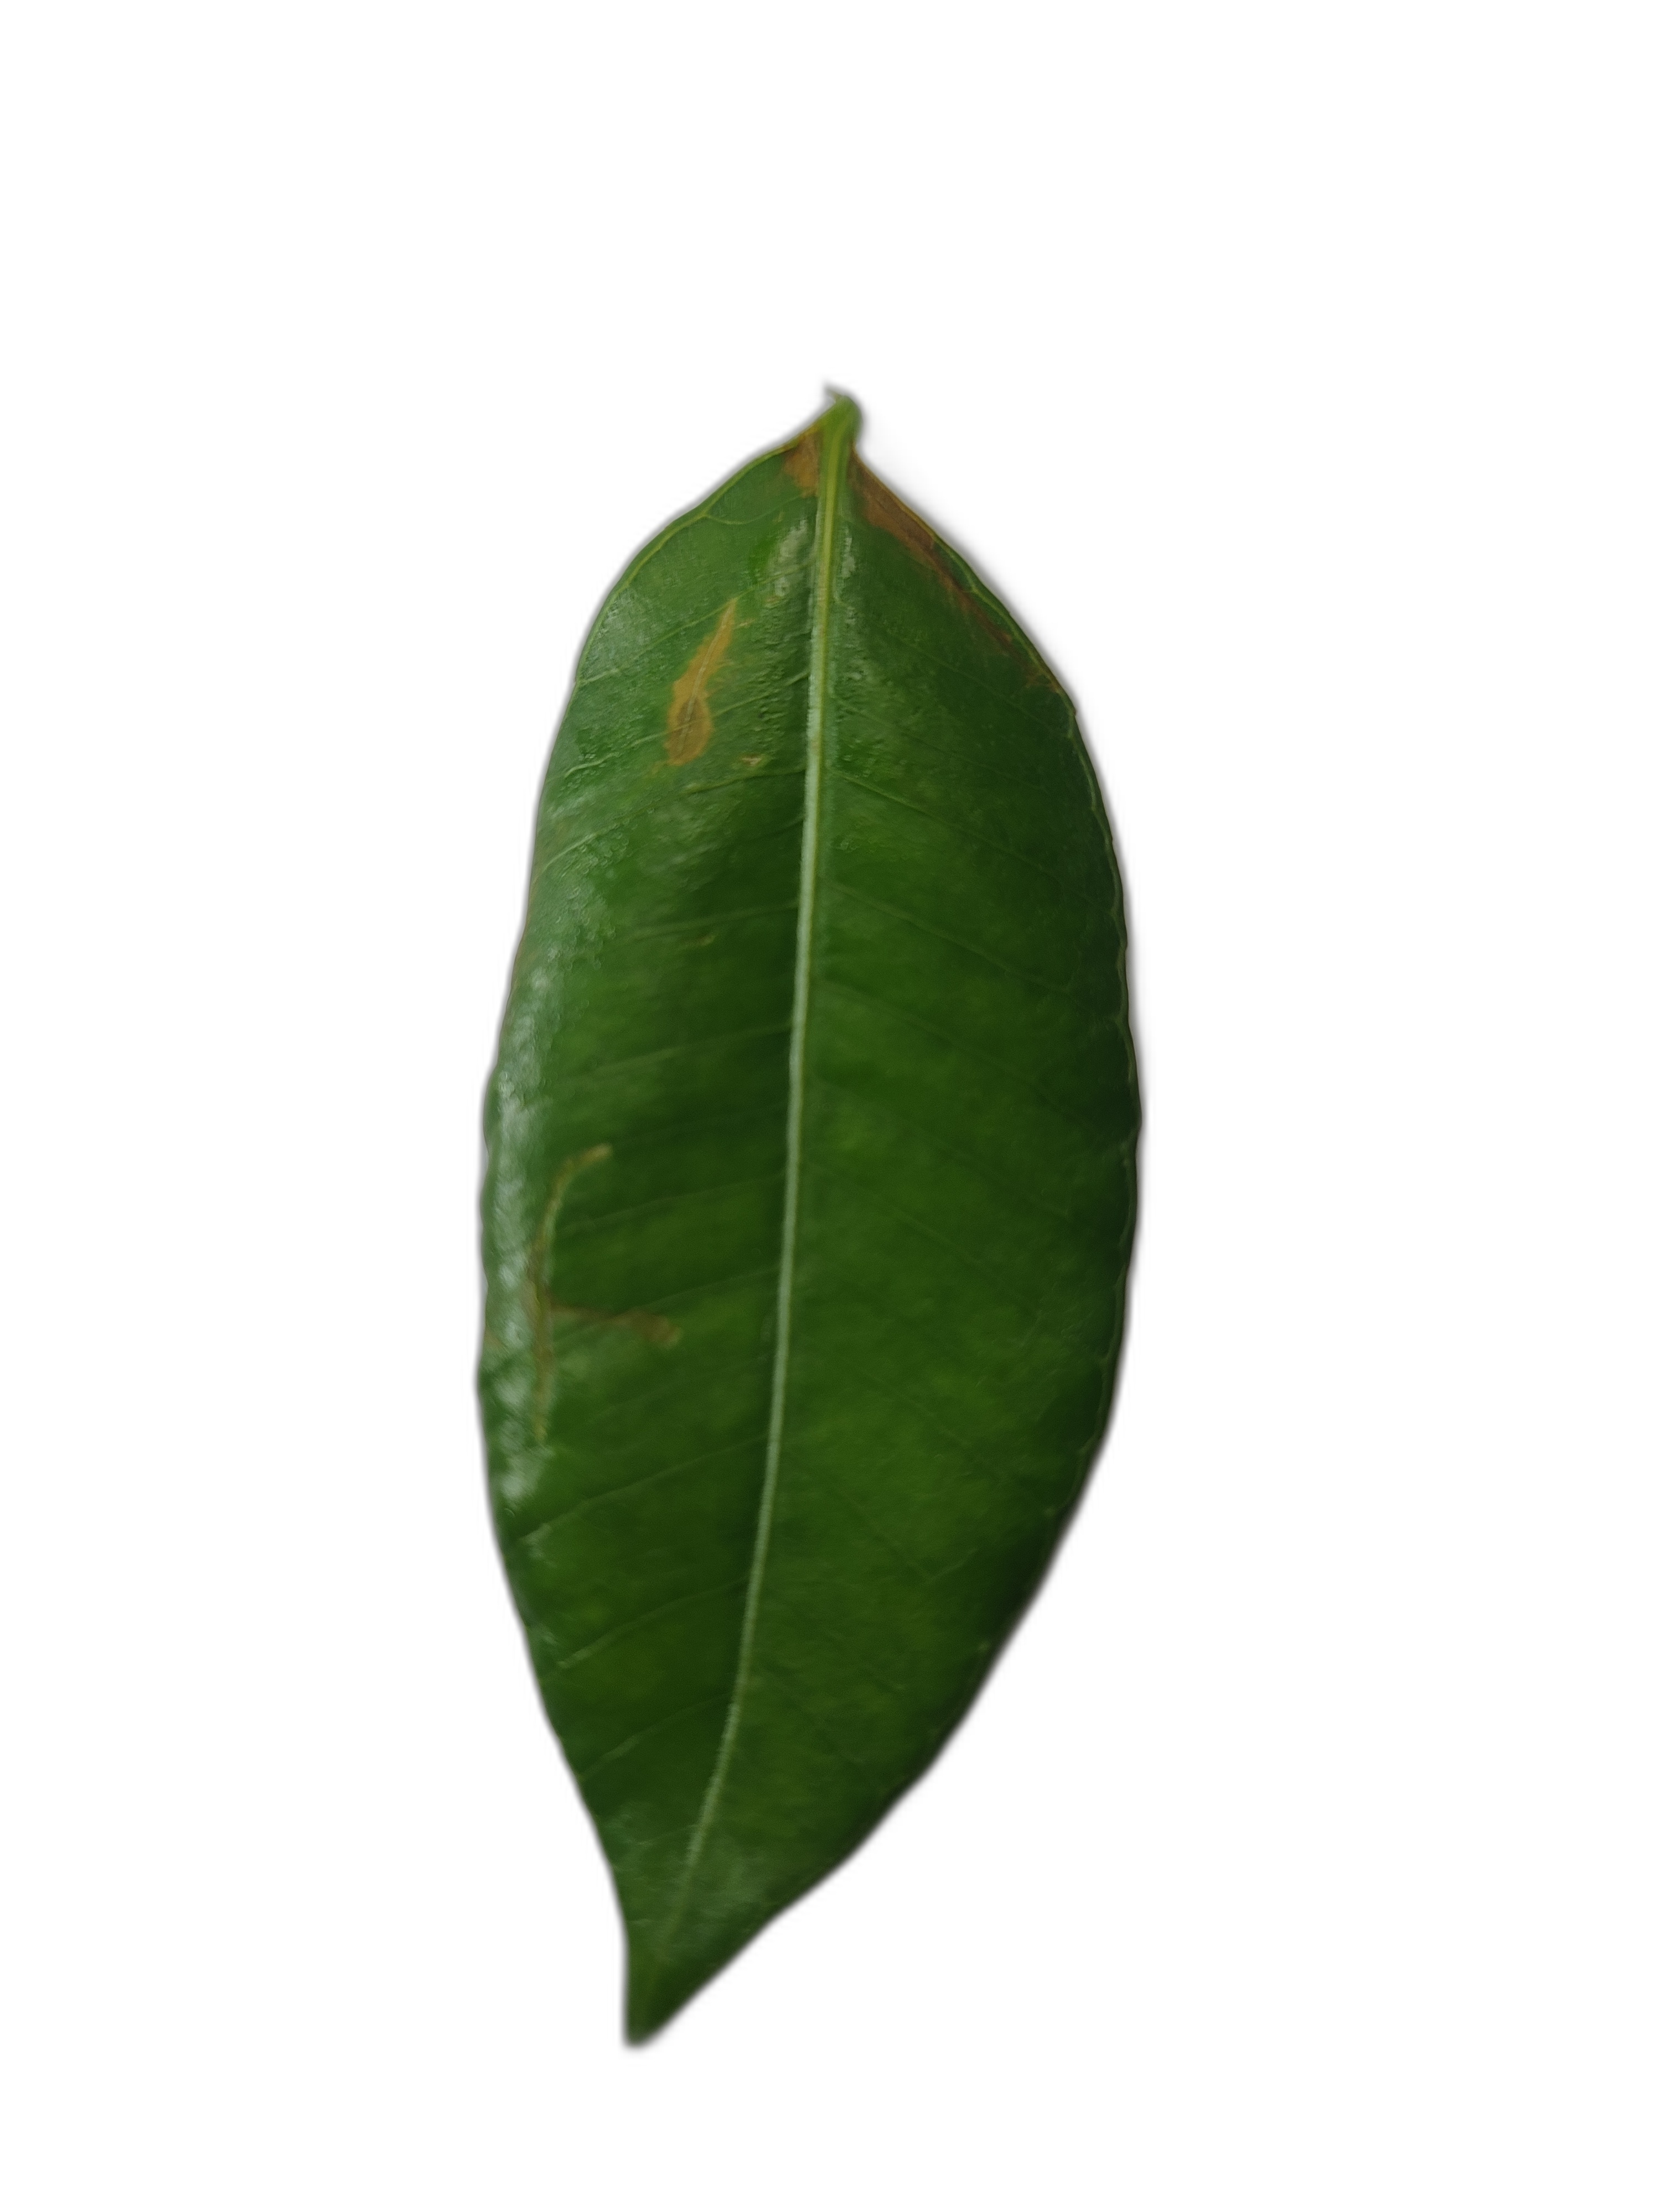
Label: healthy